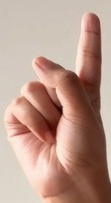
ASL sign: 1